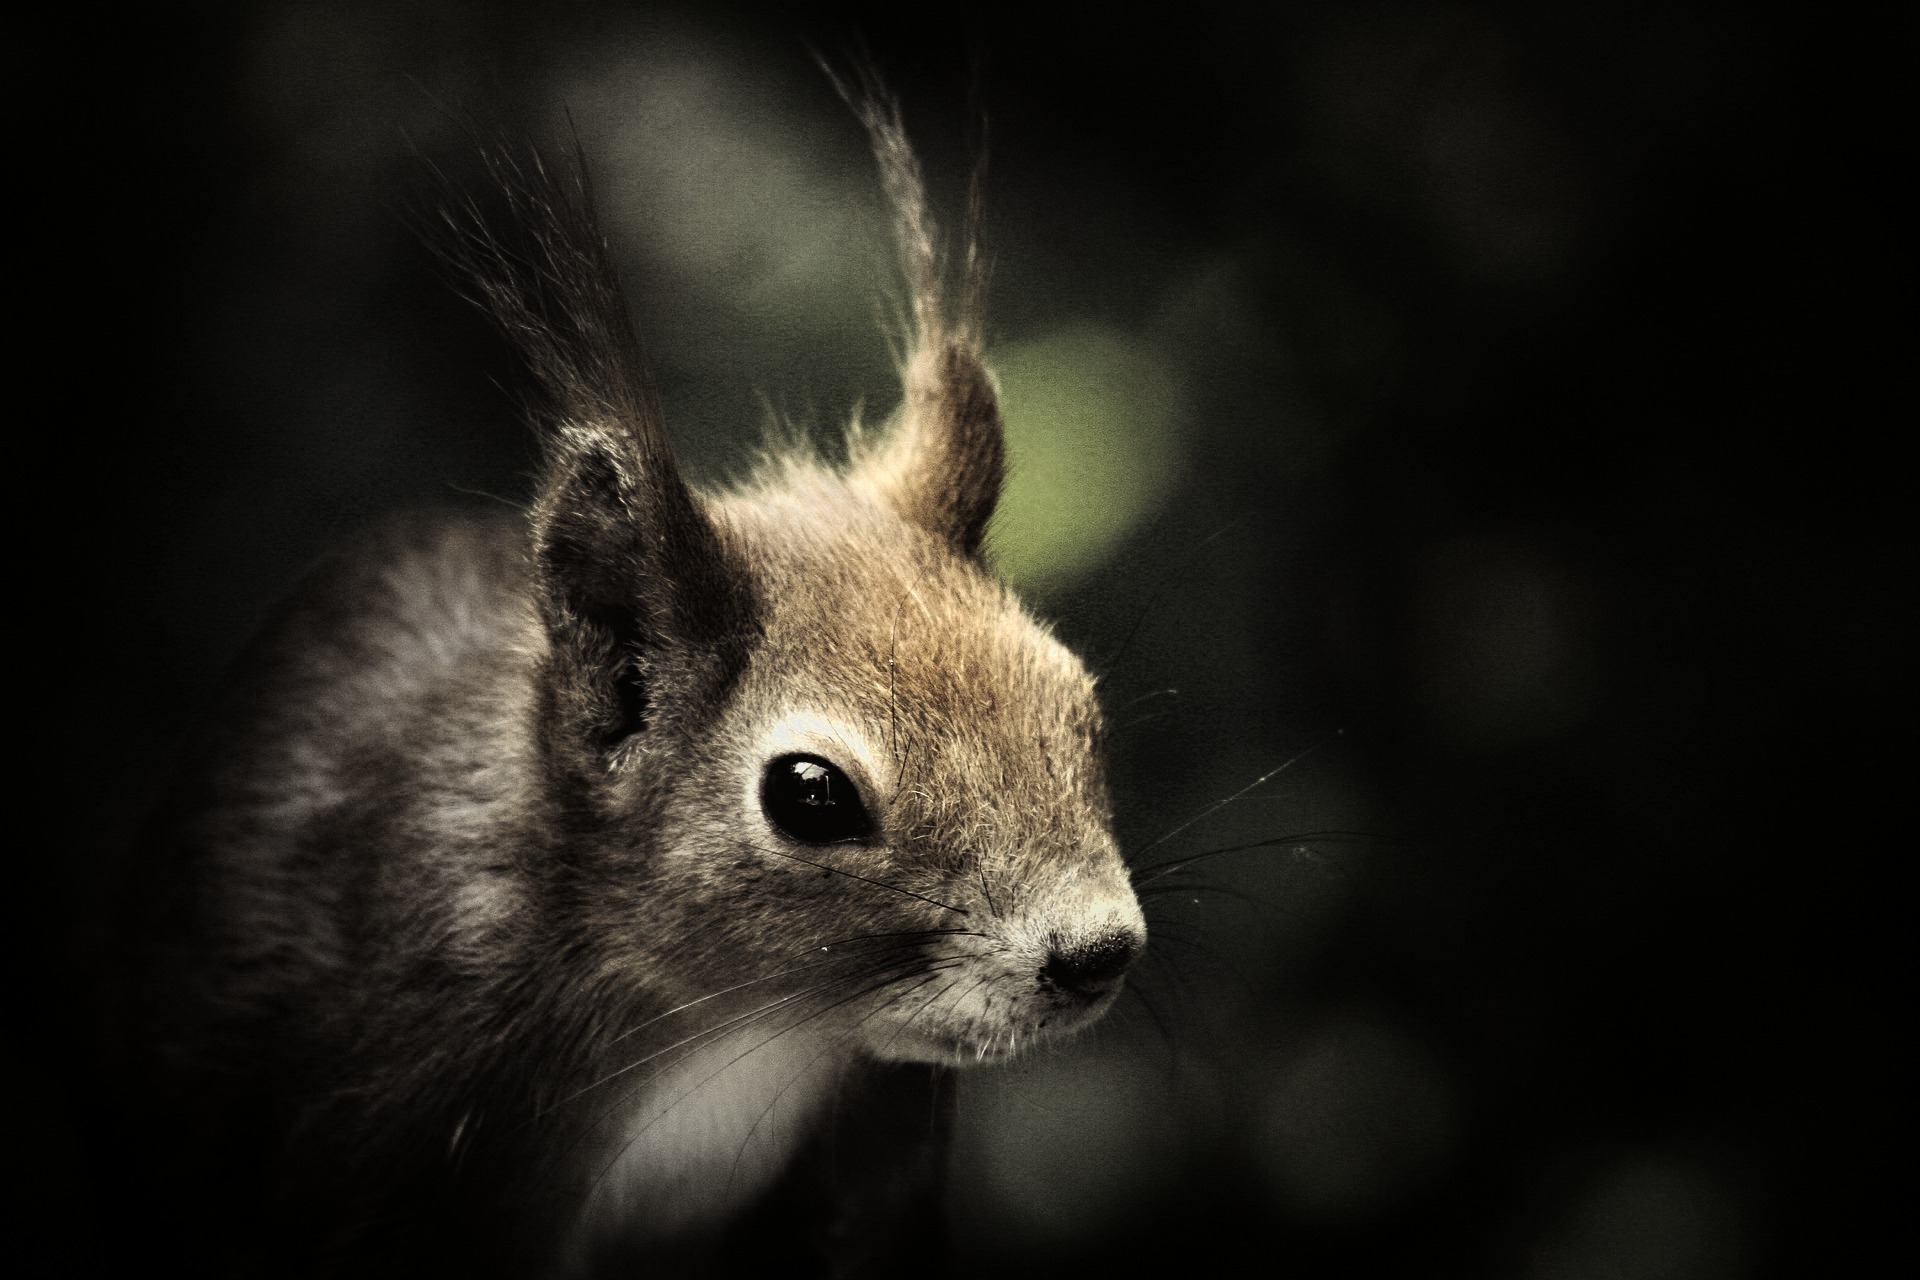
nature, black and white, photography, wildlife, mammal, squirrel, monochrome, fauna, close up, outdoors, outside, whiskers, animals, head, vertebrate, macro photography, monochrome photography